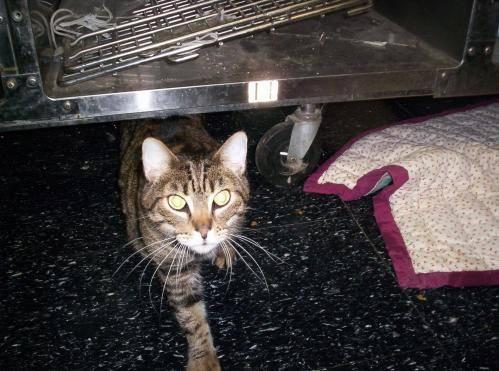
cat